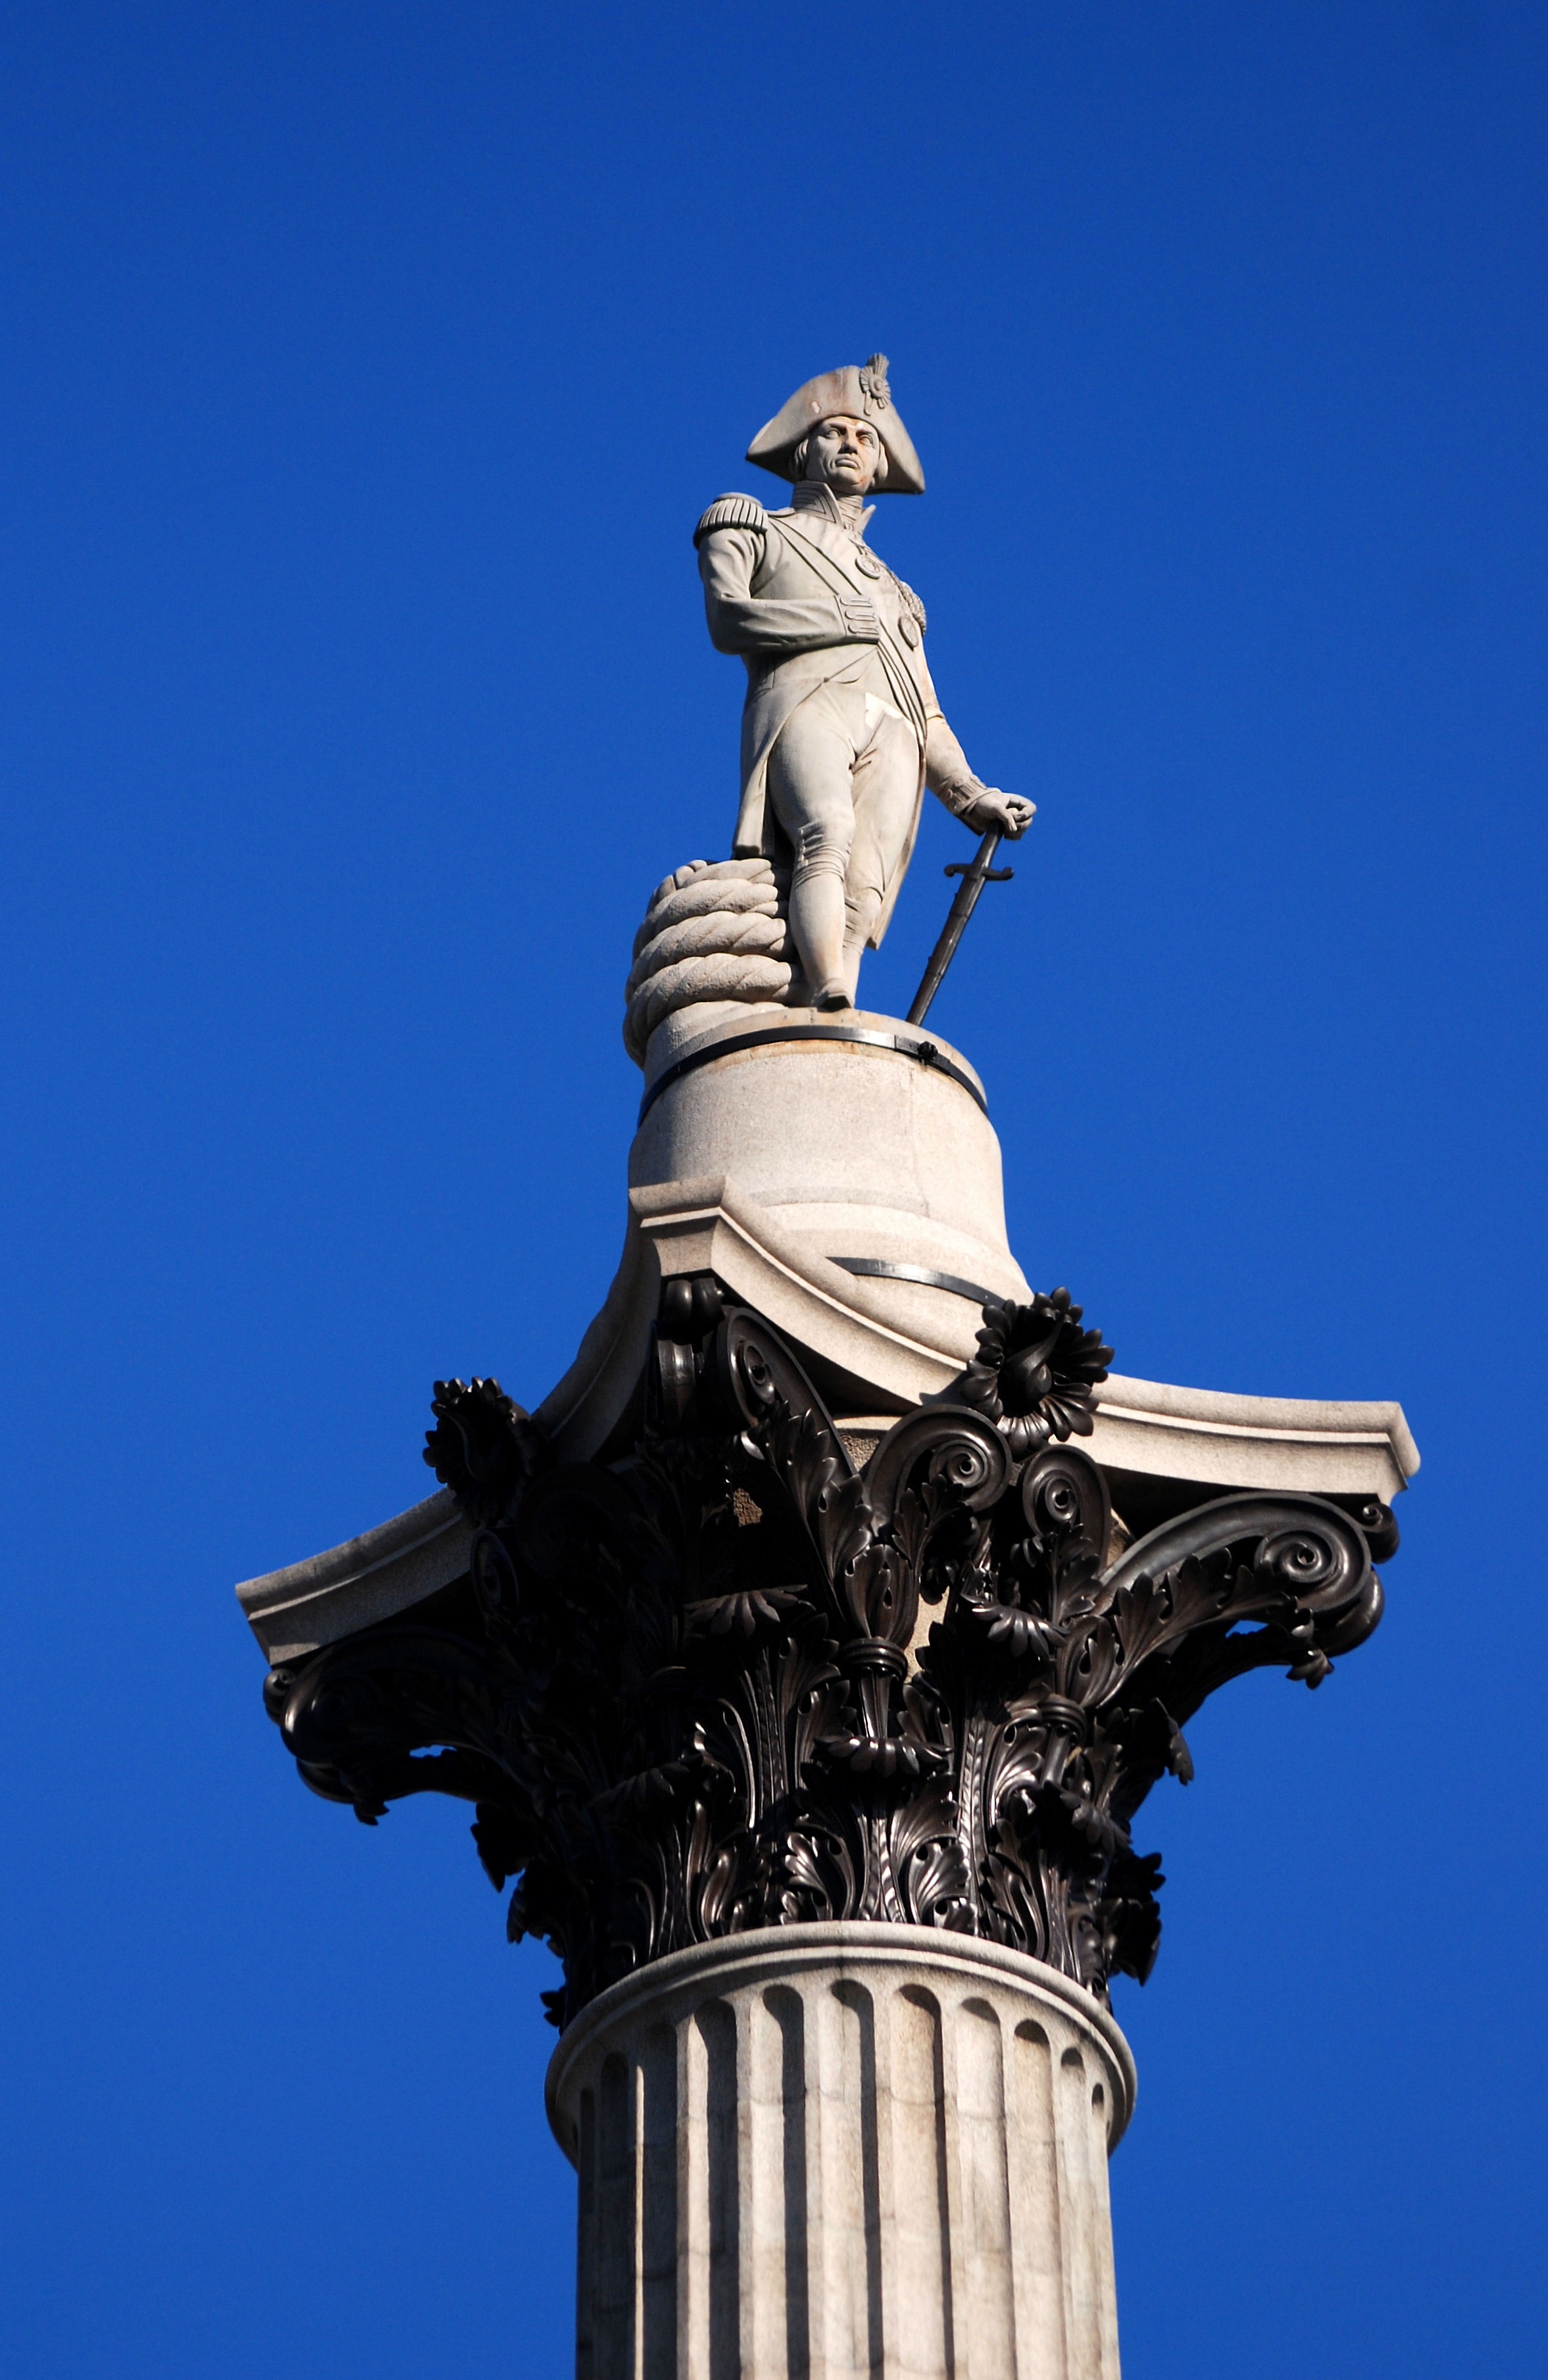
monument, statue, column, sculpture, london, art, naval, victory, admiral, lord nelson